Freedom on Parole

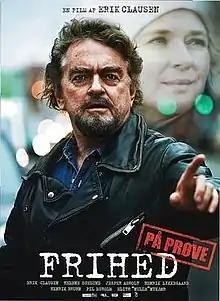
Theatrical poster

Freedom on Parole is a 2010 Danish comedy-drama written and directed by and starring Erik Clausen, Helene Egelund, Jesper Asholt, and . The film was produced by Clausen Film and distributed by Nordisk Film, and follows up on themes in Clausen's 2007 film "Temporary Release".